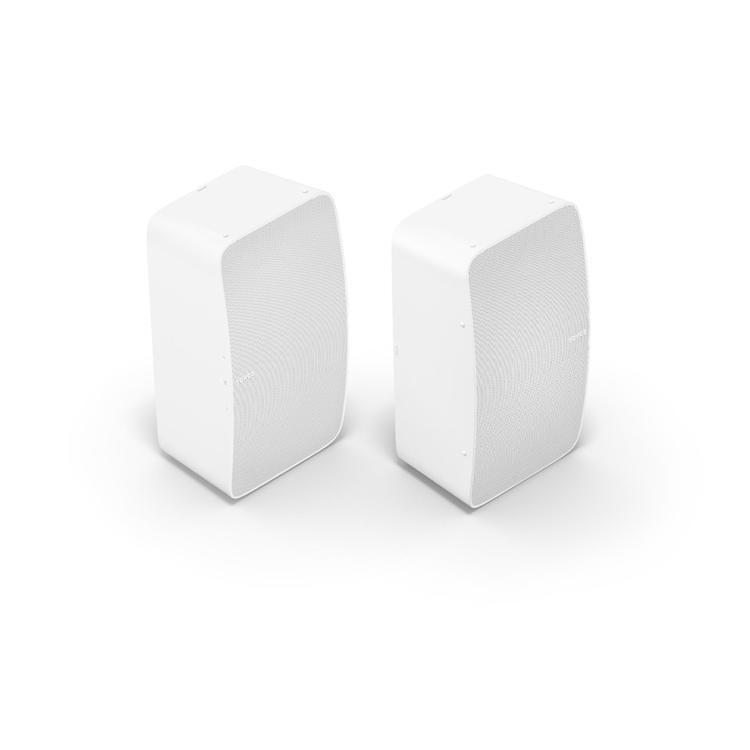
Sonos | HiFi Set - 2 Sonos Five - White
Sonos Hi-Fi Package | Set of 2 Sonos Five - For a multi-room experience or use them as a stereo pair - White
Brand: SONOS
Category: Electronics > Audio > Audio Players & Recorders > Stereo Systems